Nakagaya Station

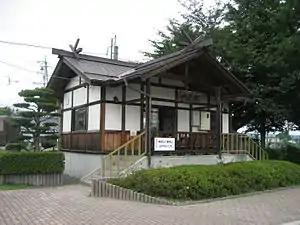
Nakagaya Station in August 2008

is a train station in the city of Azumino, Nagano Prefecture, Japan, operated by East Japan Railway Company (JR East).